South London derby

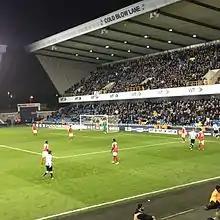
Millwall and Charlton playing at The Den in December, 2016.

Charlton and AFC Wimbledon first met in 2016, after Wimbledon were promoted via the League Two playoffs and Charlton were relegated from the Championship. Wimbledon won their first ever meeting at The Valley 2–1. Charlton won only one of their first six meetings, with Wimbledon knocking Charlton out of the FA Cup in 2017 and Football League Trophy on penalties in 2018. Charlton completed the double over their local rivals in the 2018–19 season. Charlton hold their only superior record (in the league) in South London derbies, with Wimbledon dominating cup competitions, having won all four cup games.